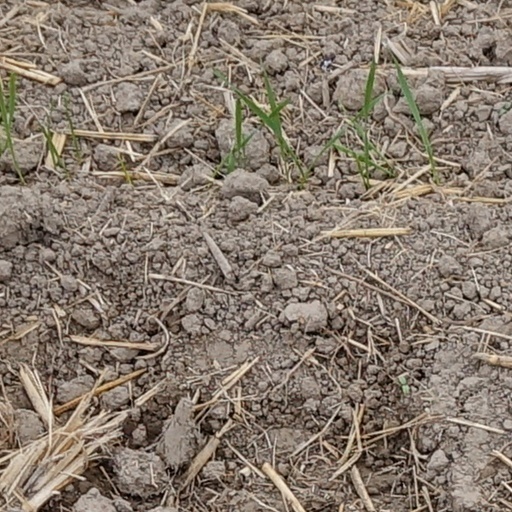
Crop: wheat